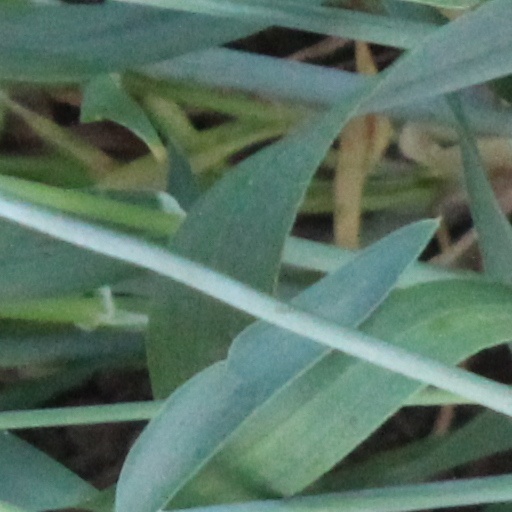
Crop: wheat